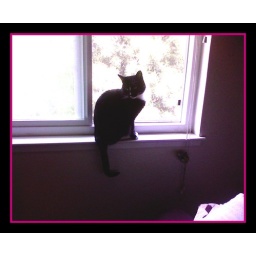
152/366: May 31, cat in window